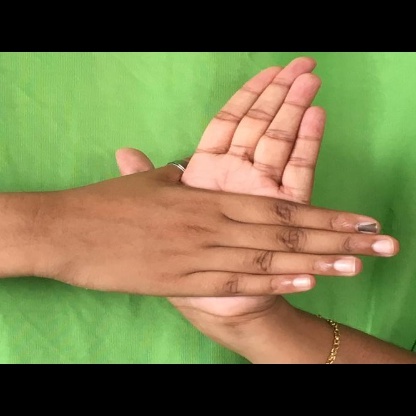
Mudra: Chakra